Fertile Ground

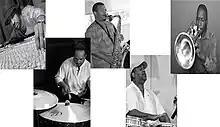

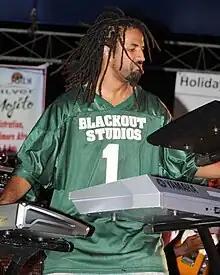
James H. Collins Jr.

Fertile Ground is an American soul jazz band led by James H. Collins Jr. The group was founded in Baltimore.